Zhenmei station

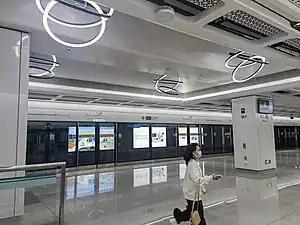

Zhenmei station, is a station on Line 6 Branch of the Shenzhen Metro. It opened on 28 November 2022.